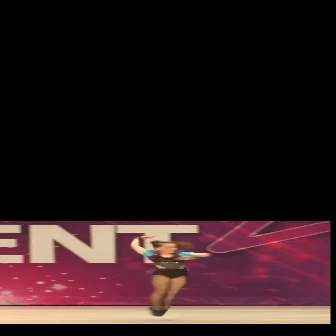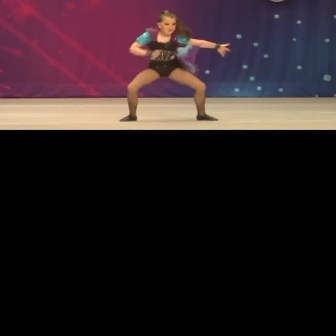
  Please identify the target specified by the bounding box [129,235,210,316] in the first image and locate it in the second image. Return the coordinates in [x_min,y_min,x_max,y_max] format.
Answer: [118,9,229,120]